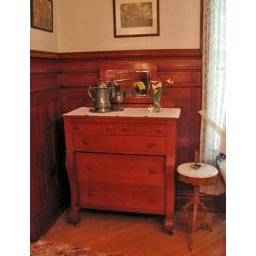
Antique chest in dining room, Gene Stratton-Porter home